Dvaravati art

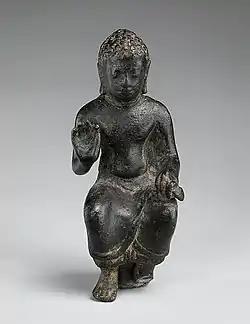
Bronze statue Mon-Dvaravati period.

Dvaravati art is a form of artistic work originating from Mon. Dvaravati flourished from the Dvaravati Mon ancient artifacts are in present-day Thailand and Burma, Mon states to the west in southern Myanmar (Burma) and with the Mon state in northern Thailand. Dvaravati experienced political domination by neighbouring peoples on three occasions: in the 10th century, when the Burmese conquered the Mon state of Thaton west of the Tenasserim Yoma; from the 11th to the 13th century, in the late 13th century, when Dvaravati was absorbed by the Thai empire.